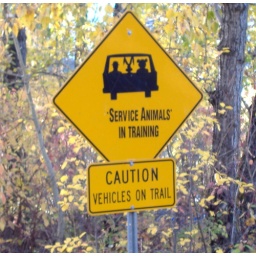
An actual sign on the trail down in the river valley, near The Edmonton Queen dock